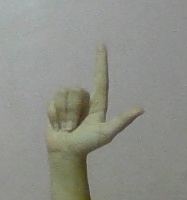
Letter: laam